Royal baccarat scandal

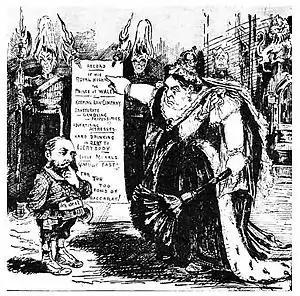
"L'enfant terrible": Victoria shows the prince the list of his misdemeanours; a caricature from "Puck", June 1891

The trial opened on 1 June 1891. Ticket holders began queuing at 9:30 am, and the court was full half an hour before its 11 am start time. The prince sat on a red leather chair on a raised platform between the judge and the witness box; his appearance was the first time since 1411 that an heir to the throne had appeared involuntarily in court. "The Pall Mall Gazette" stated that "the court presented an appearance which, save for the dignity of its own fittings and its rows of learned-looking law books, might have been taken for a theatre at a fashionable matinée", with society ladies watching proceedings with opera glasses or lorgnettes. The correspondent of "The Manchester Guardian" described the opening of the case as being "in the presence of a carefully selected and fashionable assembly", while Clarke later wrote that "the court had a strange appearance. Lord Coleridge had appropriated half of the public gallery, and had given tickets to his friends".